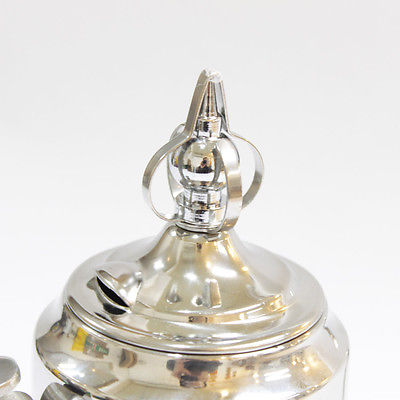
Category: kettle